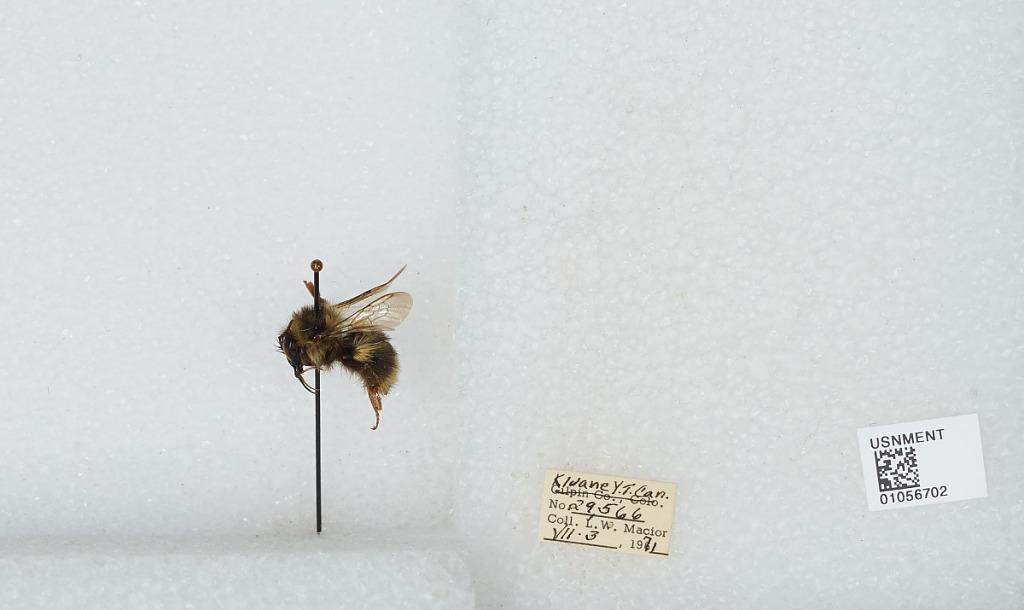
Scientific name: Bombus bifarius nearcticus
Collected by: L. Macior
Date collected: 1971-7-3
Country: Canada
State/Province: Yukon Territory
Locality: Kluane
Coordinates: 60.75, -139.5